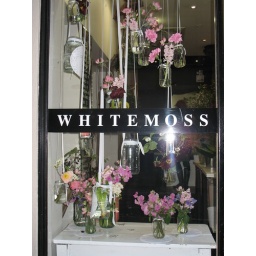
Pretty florists window display. I really liked the plain jars with paper doillies wrapped around them. Simple but really effective!